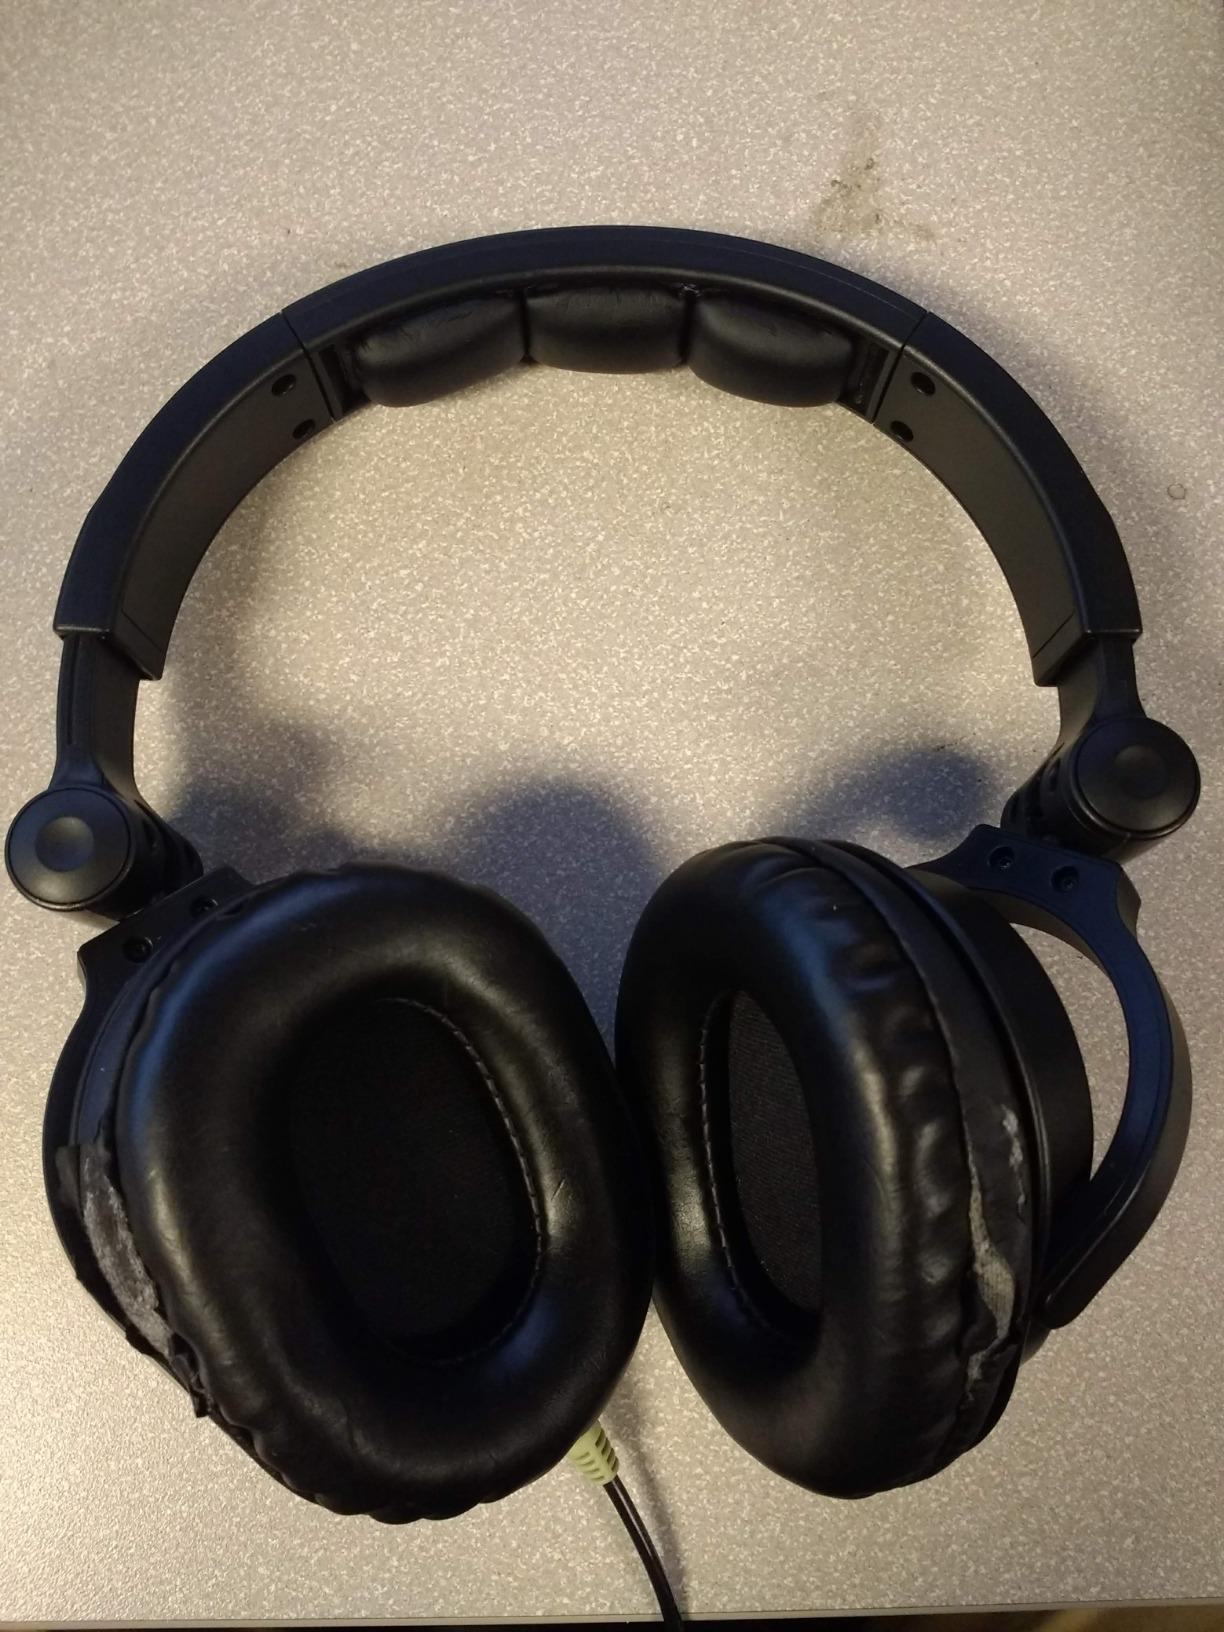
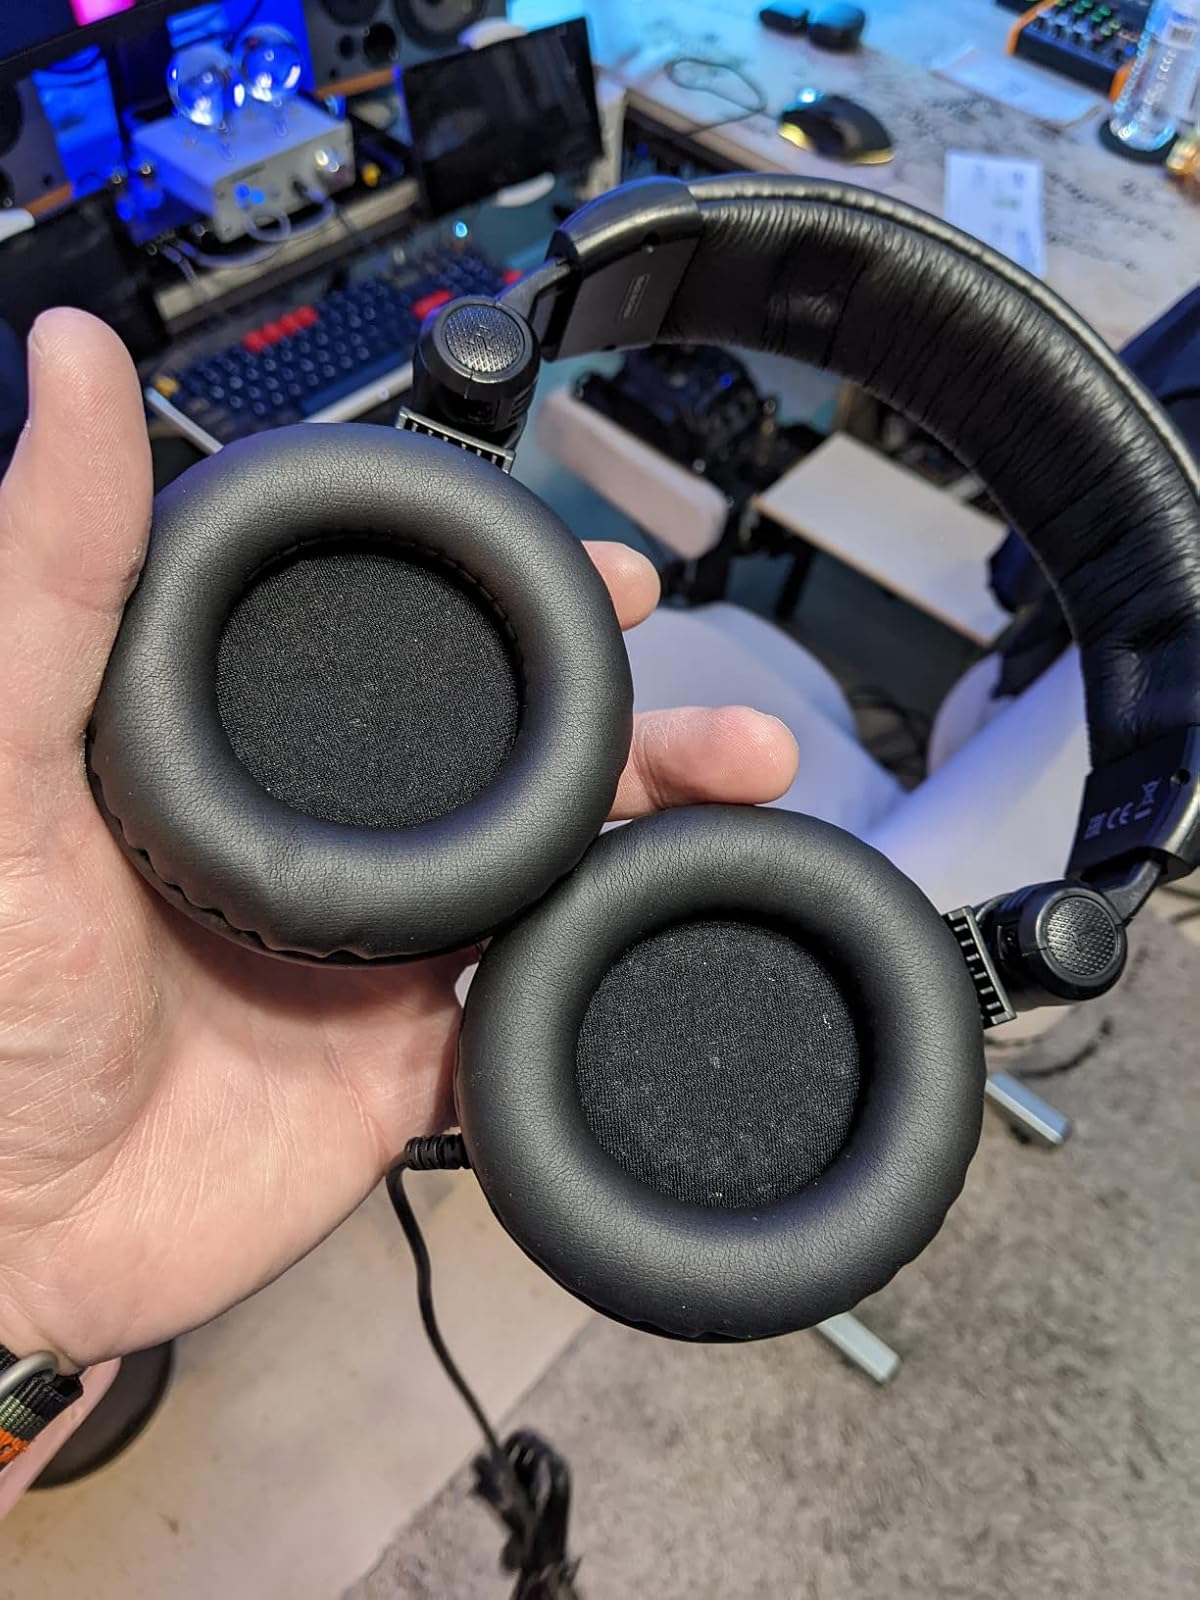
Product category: headphones
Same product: no